Clinic

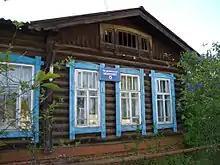
A medpunkt (health care access point) delivers primary health care to the residents of the village of Veliki Vrag, Russia.

The word "clinic" derives from Ancient Greek "klinein" meaning to slope, lean or recline. Hence "klinē" is a couch or bed and "klinikos" is a physician who visits his patients in their beds. In Latin, this became "clīnicus".